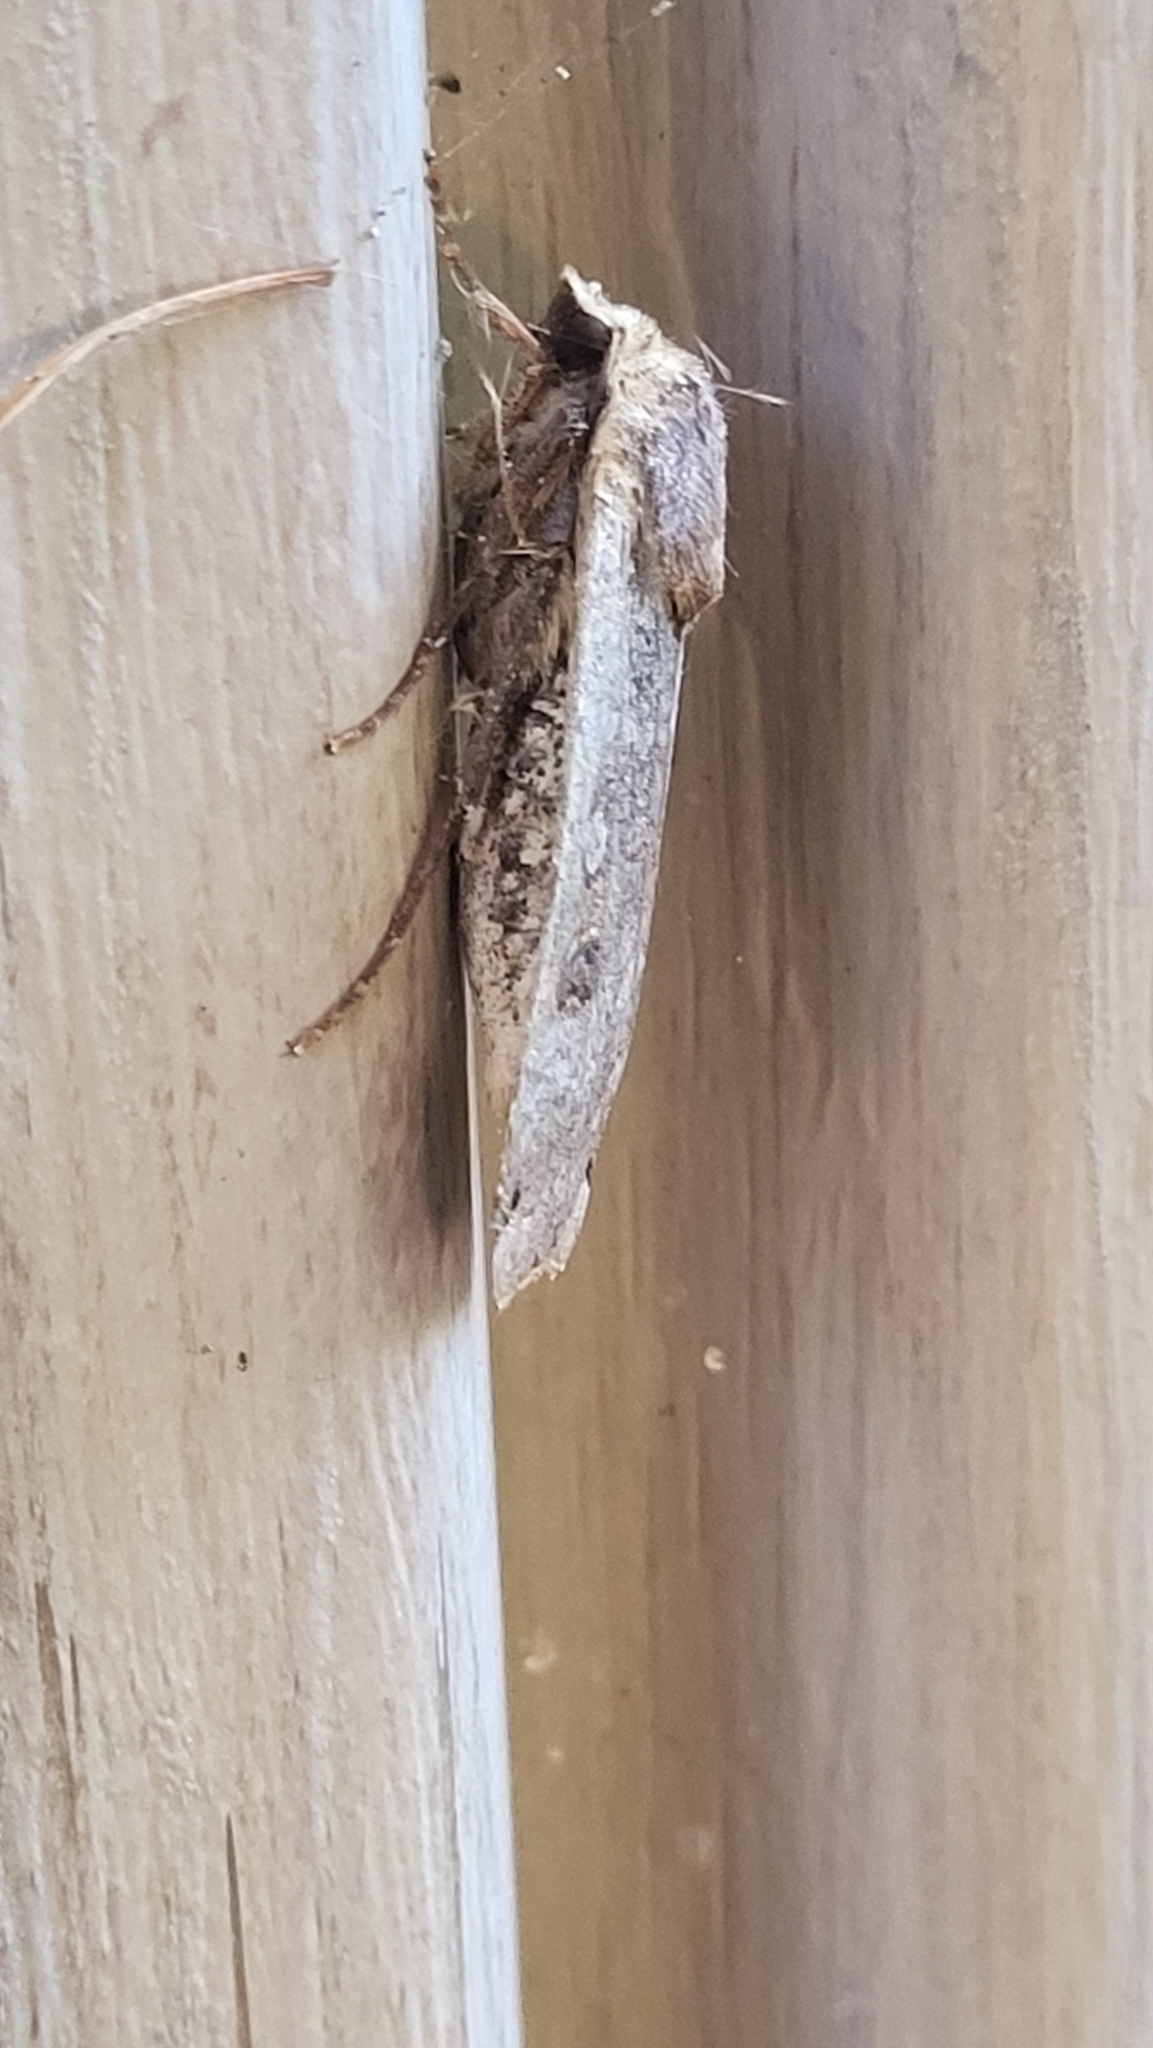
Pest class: cutworms